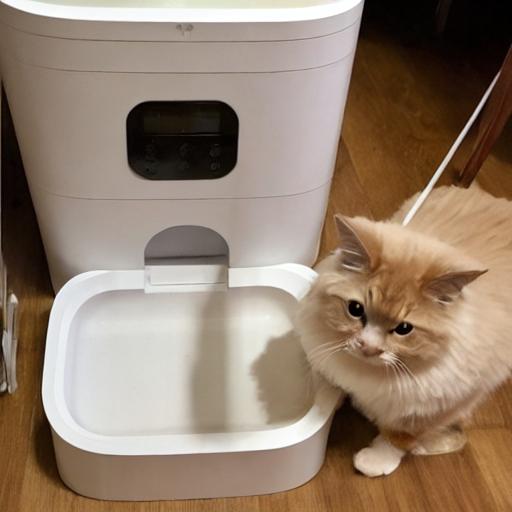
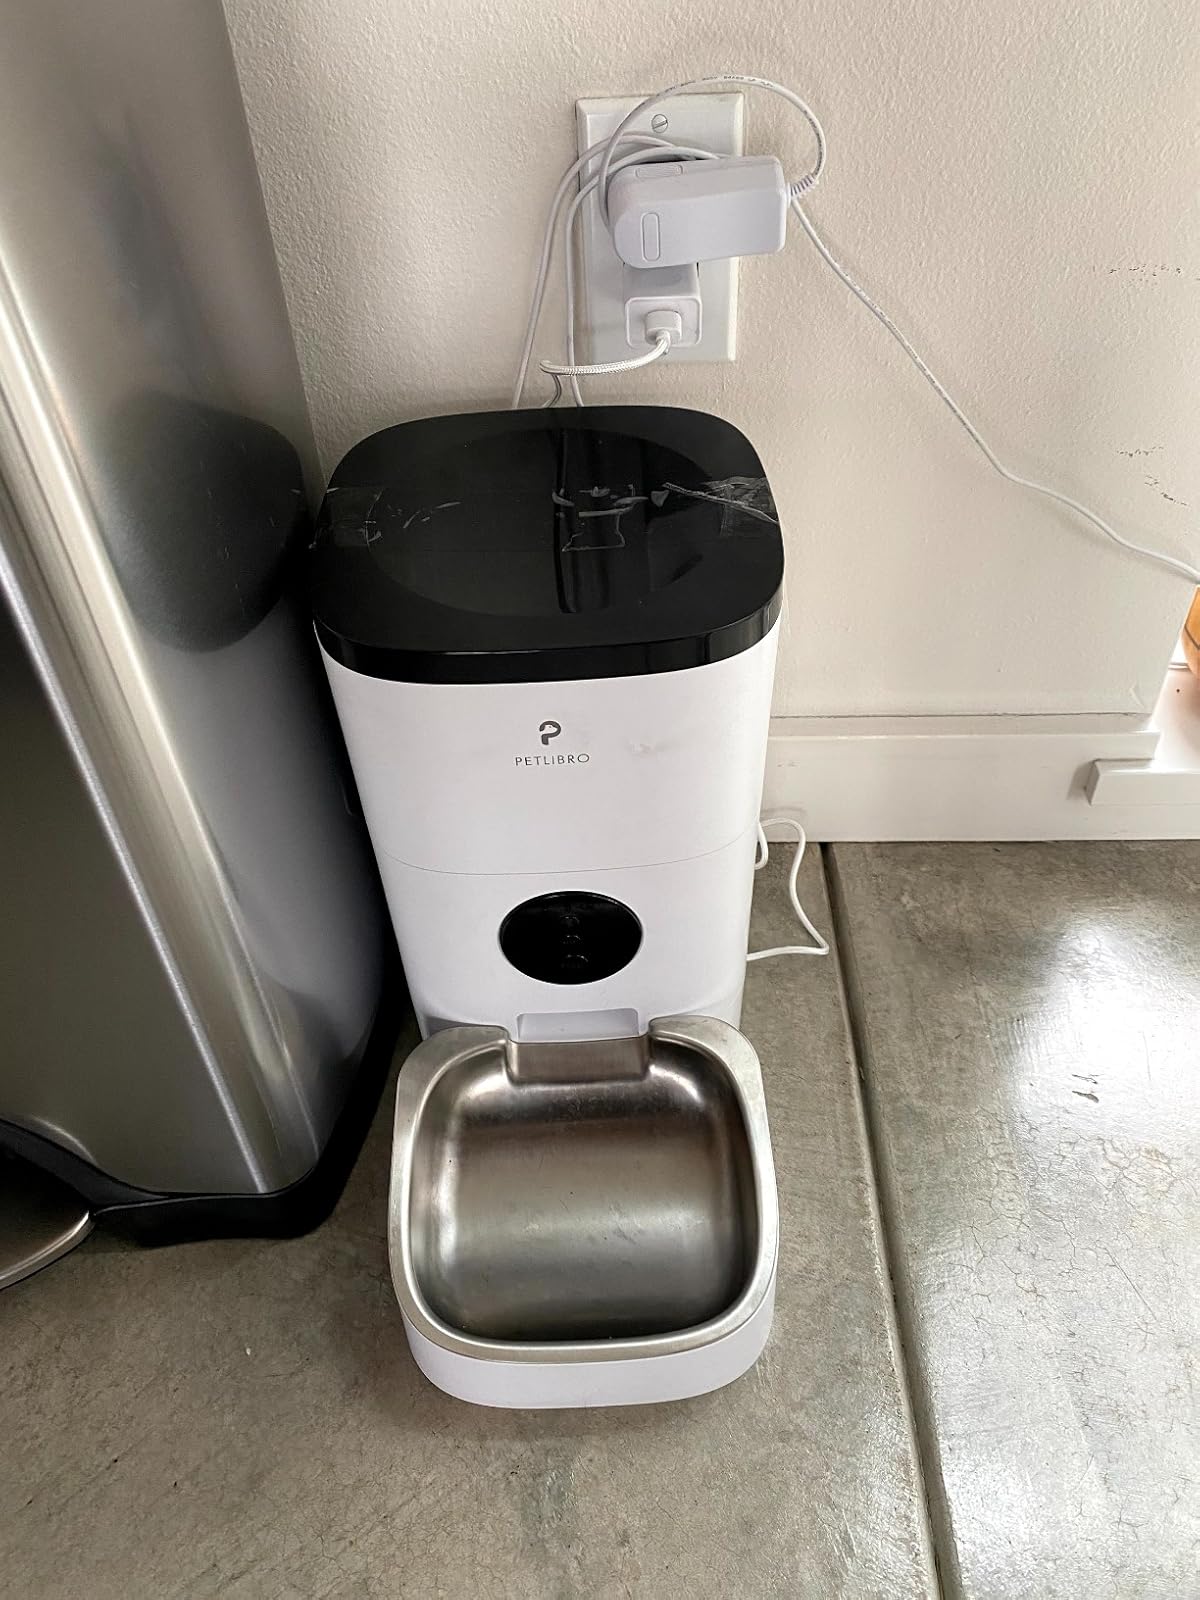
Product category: items_feeder
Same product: no